Girl with Balloon

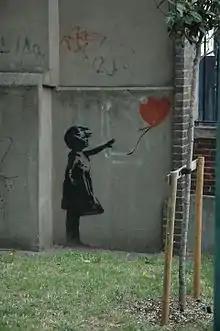
This variation was repainted in Bethlehem in 2006.

The locations for this work include Waterloo Bridge as well as other sites around London, though none still remain. A 2004 version of the mural was at an east London shop in Shoreditch, sold in 2007 for £37,200 at Sotheby's, and was removed by the Sincura Group in 2014 and sold for £500,000 on 19 September 2015.